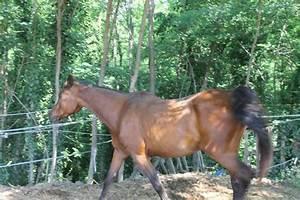
horse